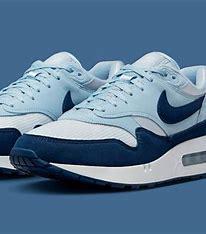
Brand: Nike
Model: Air Max 1 G